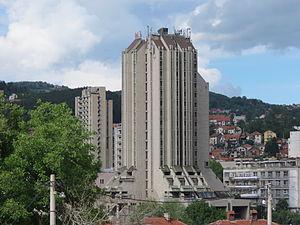
Hotel Zlatibor à Užice en Serbie, juin 2013